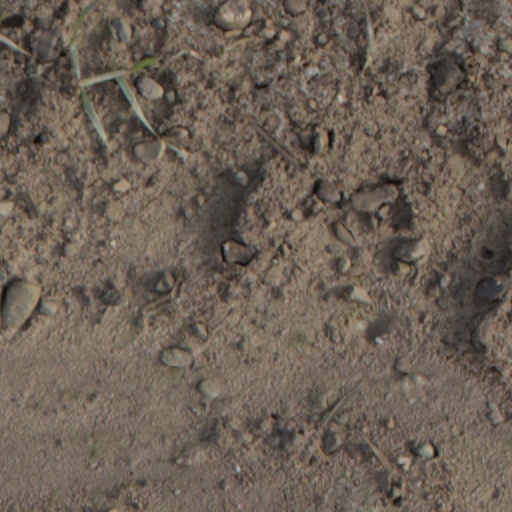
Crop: wheat